List of ambassadors of the United States to Bolivia

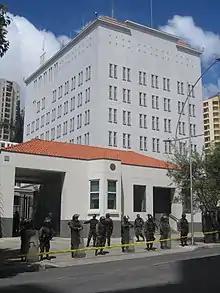
The Embassy of the United States in La Paz, Bolivia, where the Ambassador lives

The following is a list of envoys, ministers, and ambassadors that the United States has sent to Bolivia. As a point of note, the first Ambassador of the United States to Bolivia was John Appleton, who served as the "charge d'Affaires" from January 3, 1849, to May 4, 1849. Since September 15, 2008, there has been no official Ambassador with the office being held by a chargé d'Affaires.